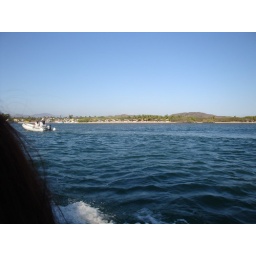
On a boat in the pacific ocean